Justin Utley

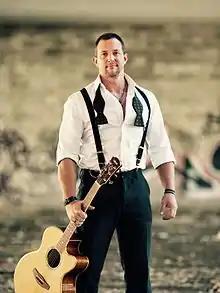
Utley in 2015

In 2012, actor Ronnie Kerr licensed some of Utley's music for his film, 'Saltwater'. Utley agreed, and flew to Los Angeles for a guest appearance in the film.